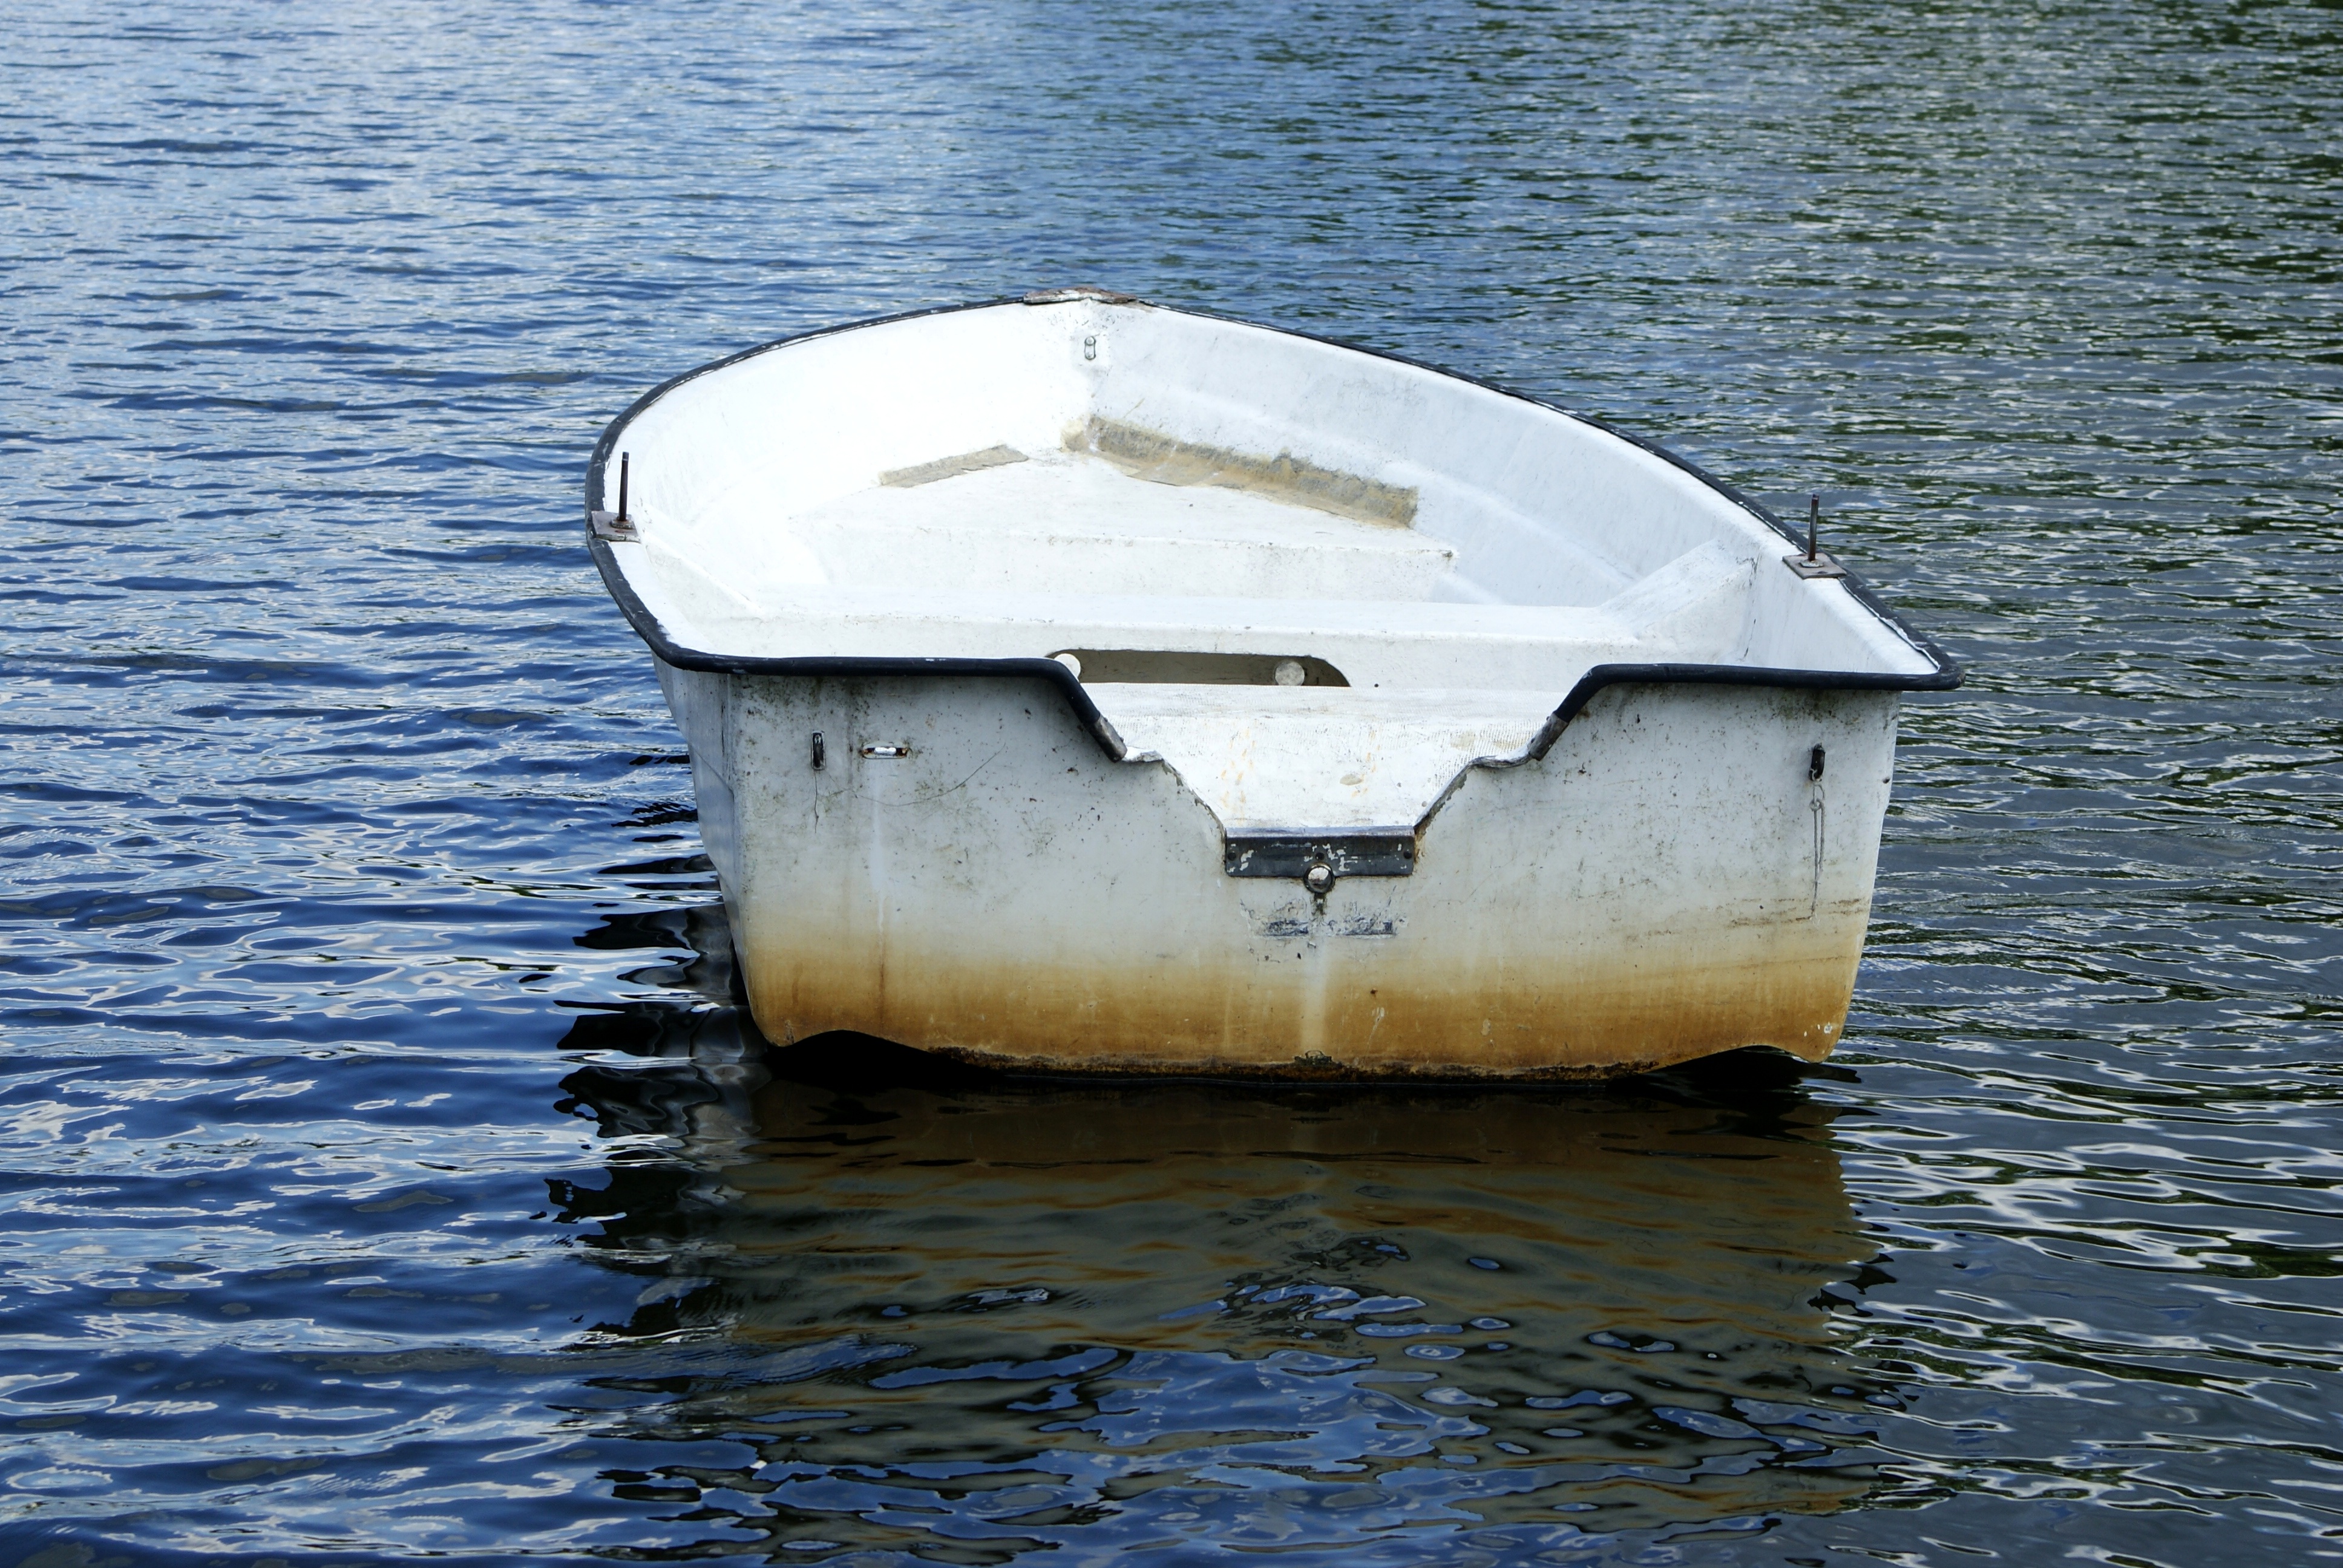
sea, water, white, boat, reflection, vehicle, blue, boating, shipping, watercraft, mite, on the water, dinghy, delude, skiff, watercraft rowing